Names of Bengal

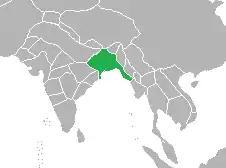
The Bengal Sultanate in 1500, during the reign of Sultan Alauddin Hussain Shah

In traditional Bengali culture, as well as in the Bengali Media, the land of Bengal has assumed a number of sobriquets over the centuries, including: